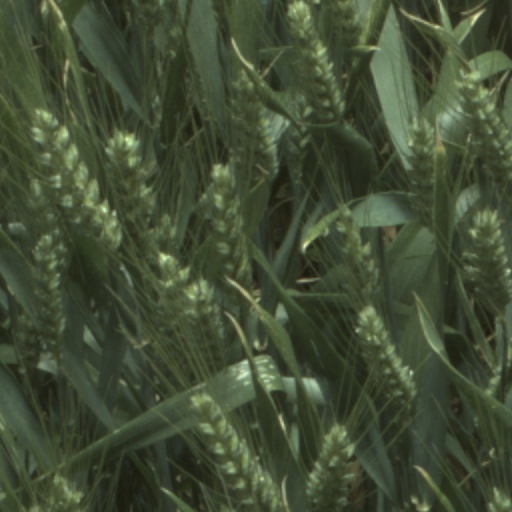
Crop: wheat